Thomas Jefferson Randolph

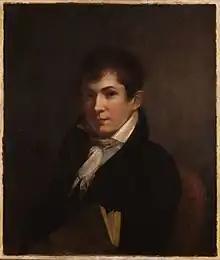
Portrait by Charles Willson Peale (1808)

Thomas Jefferson Randolph (September 12, 1792 – October 7, 1875) was a Virginia planter, soldier and politician who served multiple terms in the Virginia House of Delegates, as rector of the University of Virginia, and as a colonel in the Confederate Army during the American Civil War. The favorite grandson of President Thomas Jefferson, he helped manage Monticello near the end of his grandfather's life and was executor of his estate, and later also served in the Virginia Constitutional Convention of 1850 and at the Virginia Secession Convention of 1861.